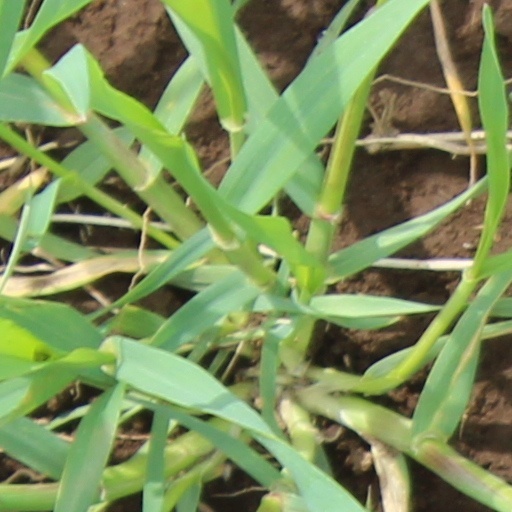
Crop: wheat